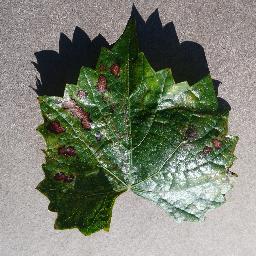
Label: Grape___Esca_(Black_Measles)